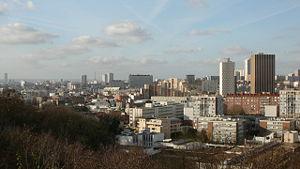
Panorama de Montreuil, France, depuis le parc des Beaumonts
La ligne 9 du métro de Paris est une des seize lignes du réseau métropolitain de Paris. Elle relie la station Pont de Sèvres située à Boulogne-Billancourt, à l'ouest de Paris, seconde ville de la région pour sa population, à la station Mairie de Montreuil à Montreuil, deuxième commune la plus peuplée de la Seine-Saint-Denis après Saint-Denis, à l'est de la capitale. Cette ligne est une des plus longues et des plus fréquentées du réseau, avec 143 millions de voyageurs en 2018, ce qui la place en troisième position de l'ensemble des lignes de métro de la RATP, après la ligne 1 et la 4.